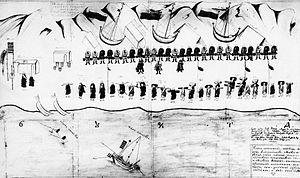
Les relations entre l'Empire du Japon et l'Empire russe sont minimales jusqu'en 1855, très chaleureuses de 1855 au début des années 1890 puis deviennent hostiles à propos du statut de la Corée. Des relations diplomatiques et commerciales entre les deux empires sont établies à partir de 1855. L'Empire russe prend officiellement fin en 1917 et est remplacé par le régime communiste, formalisé en 1922 par la création de l'Union soviétique.
Pavel Sergueïevitch Lebedev-Lastotchkine est un marchand de l'Empire russe originaire de Iakoutsk qui, à la fin du XVIIIᵉ siècle, est l'un des premiers Russes à prendre contact avec le shogunat Tokugawa du Japon. Le gouvernement russe comptait faire appel aux efforts des commerçants privés pour l'aider à ouvrir le Japon à un coût bien moindre que s'il avait envoyé des émissaires officiels ou des militaires.